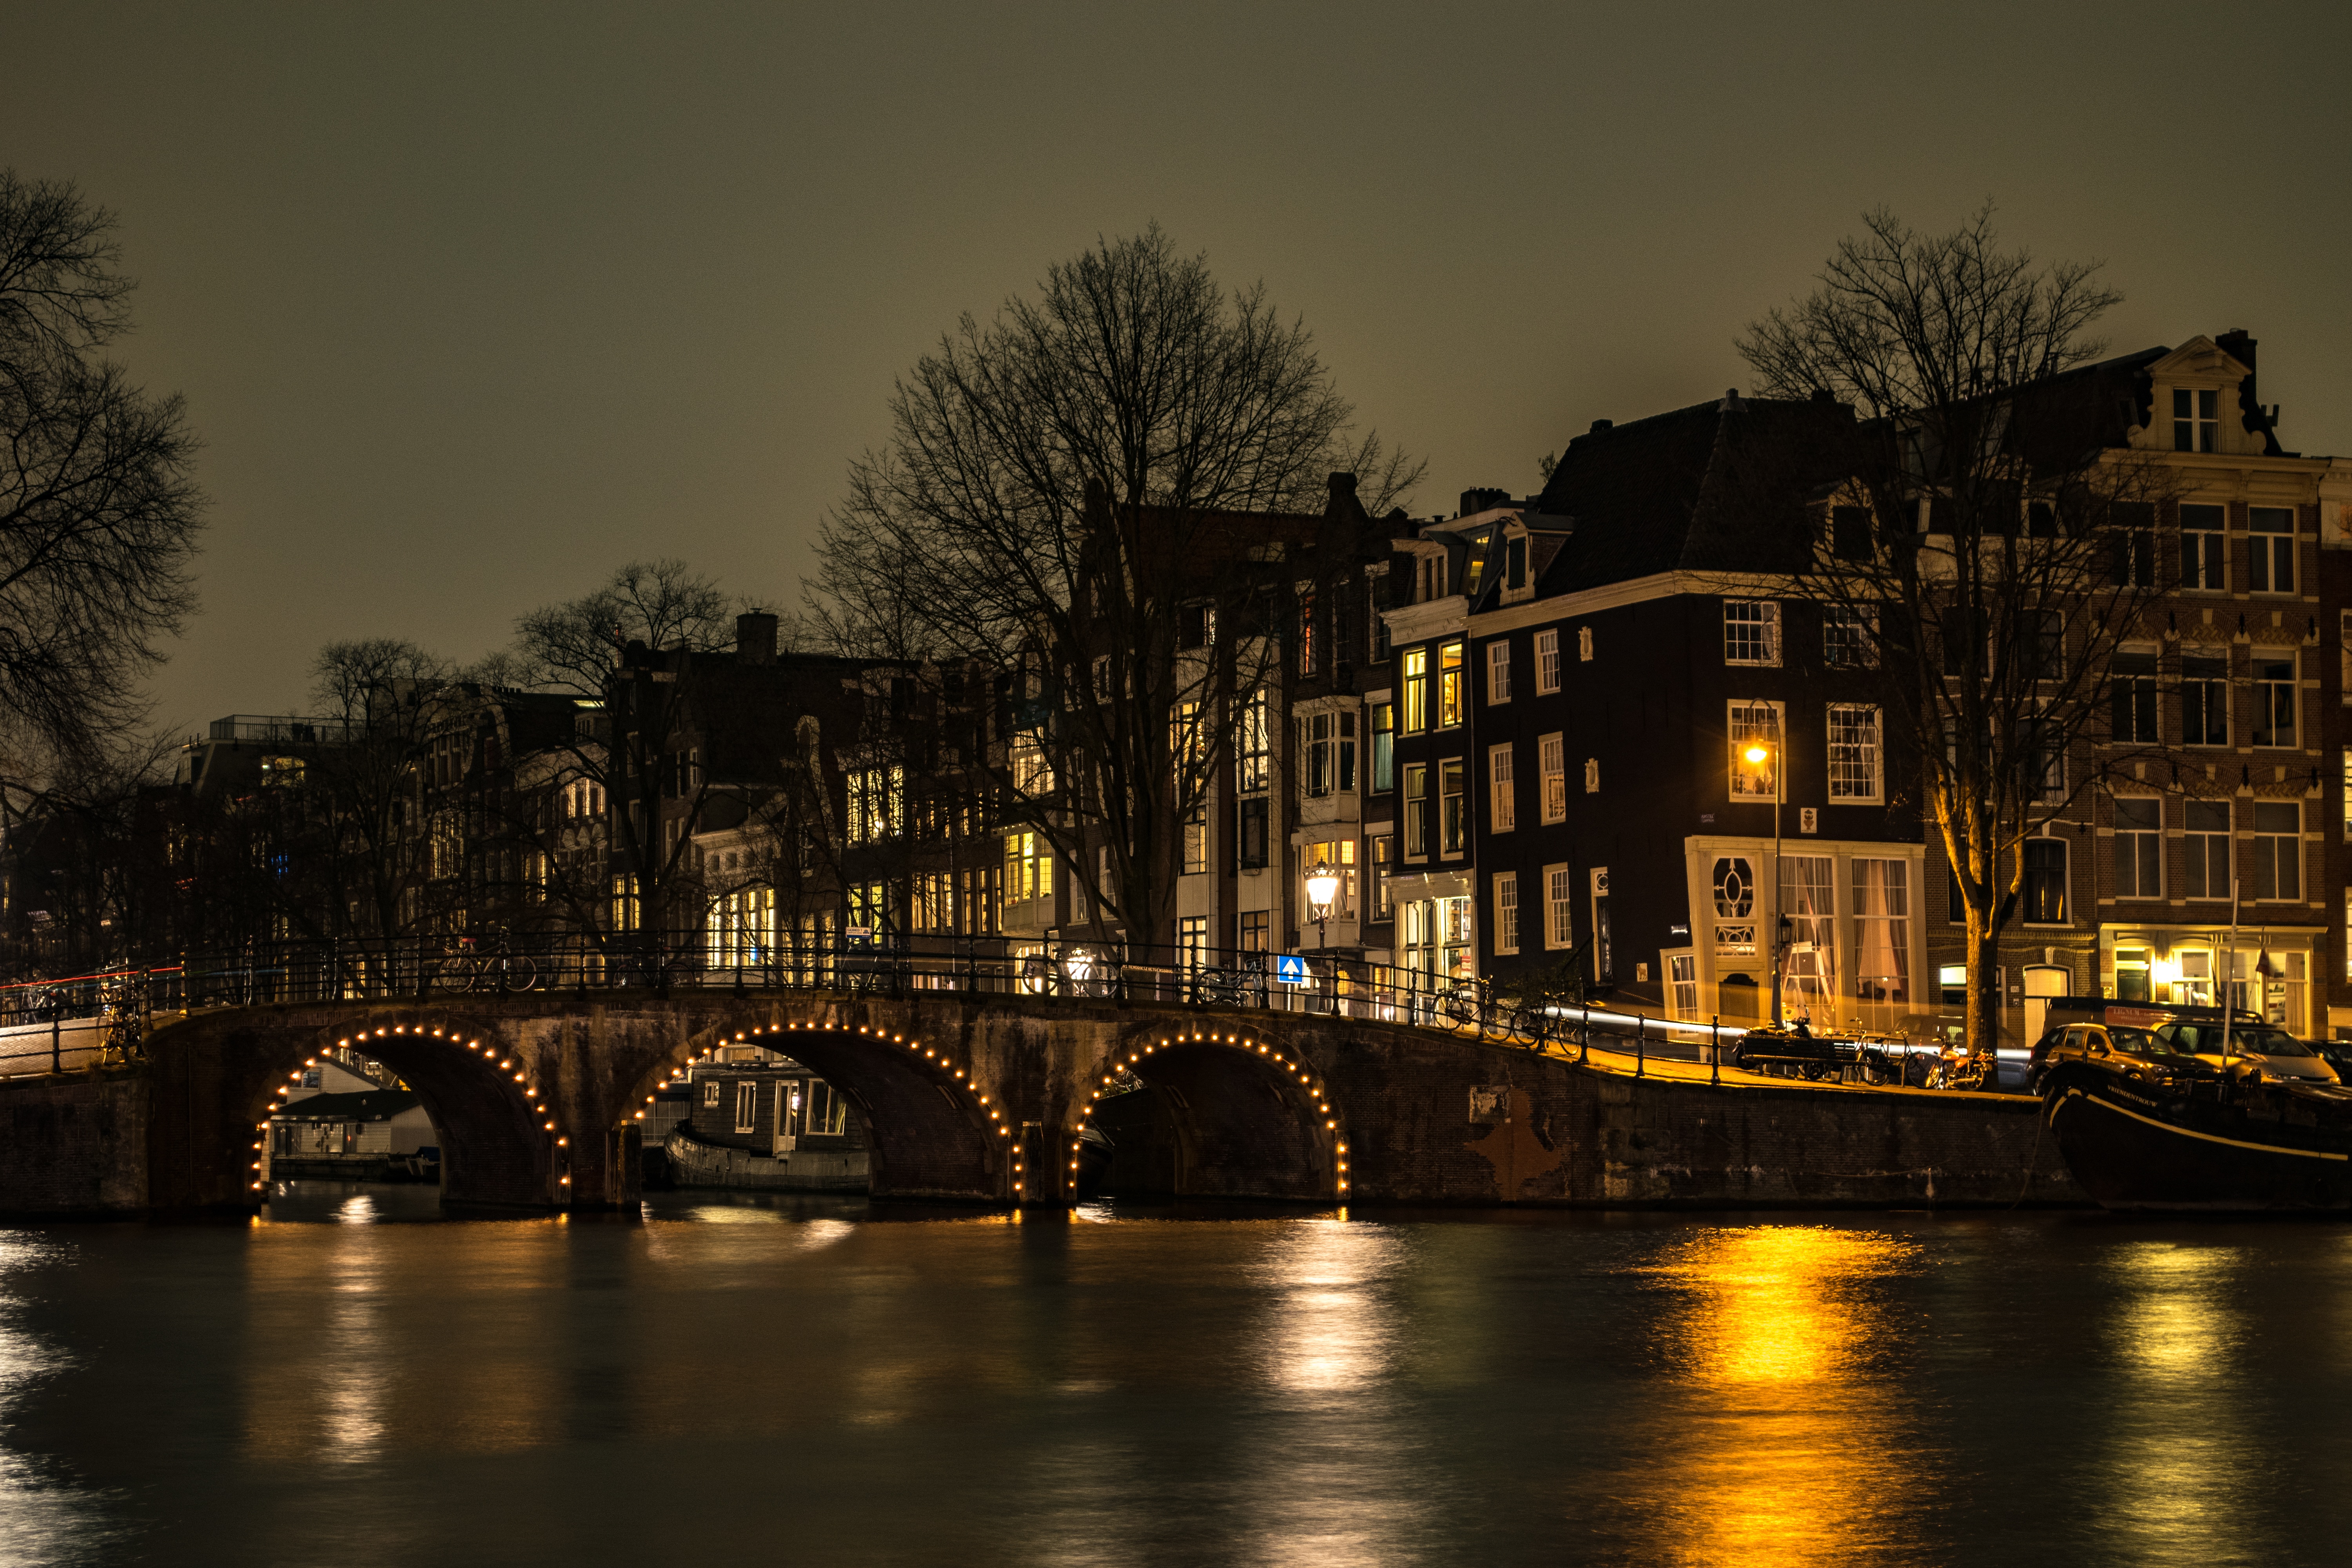
bridge, night, morning, city, river, canal, cityscape, dusk, evening, reflection, waterway